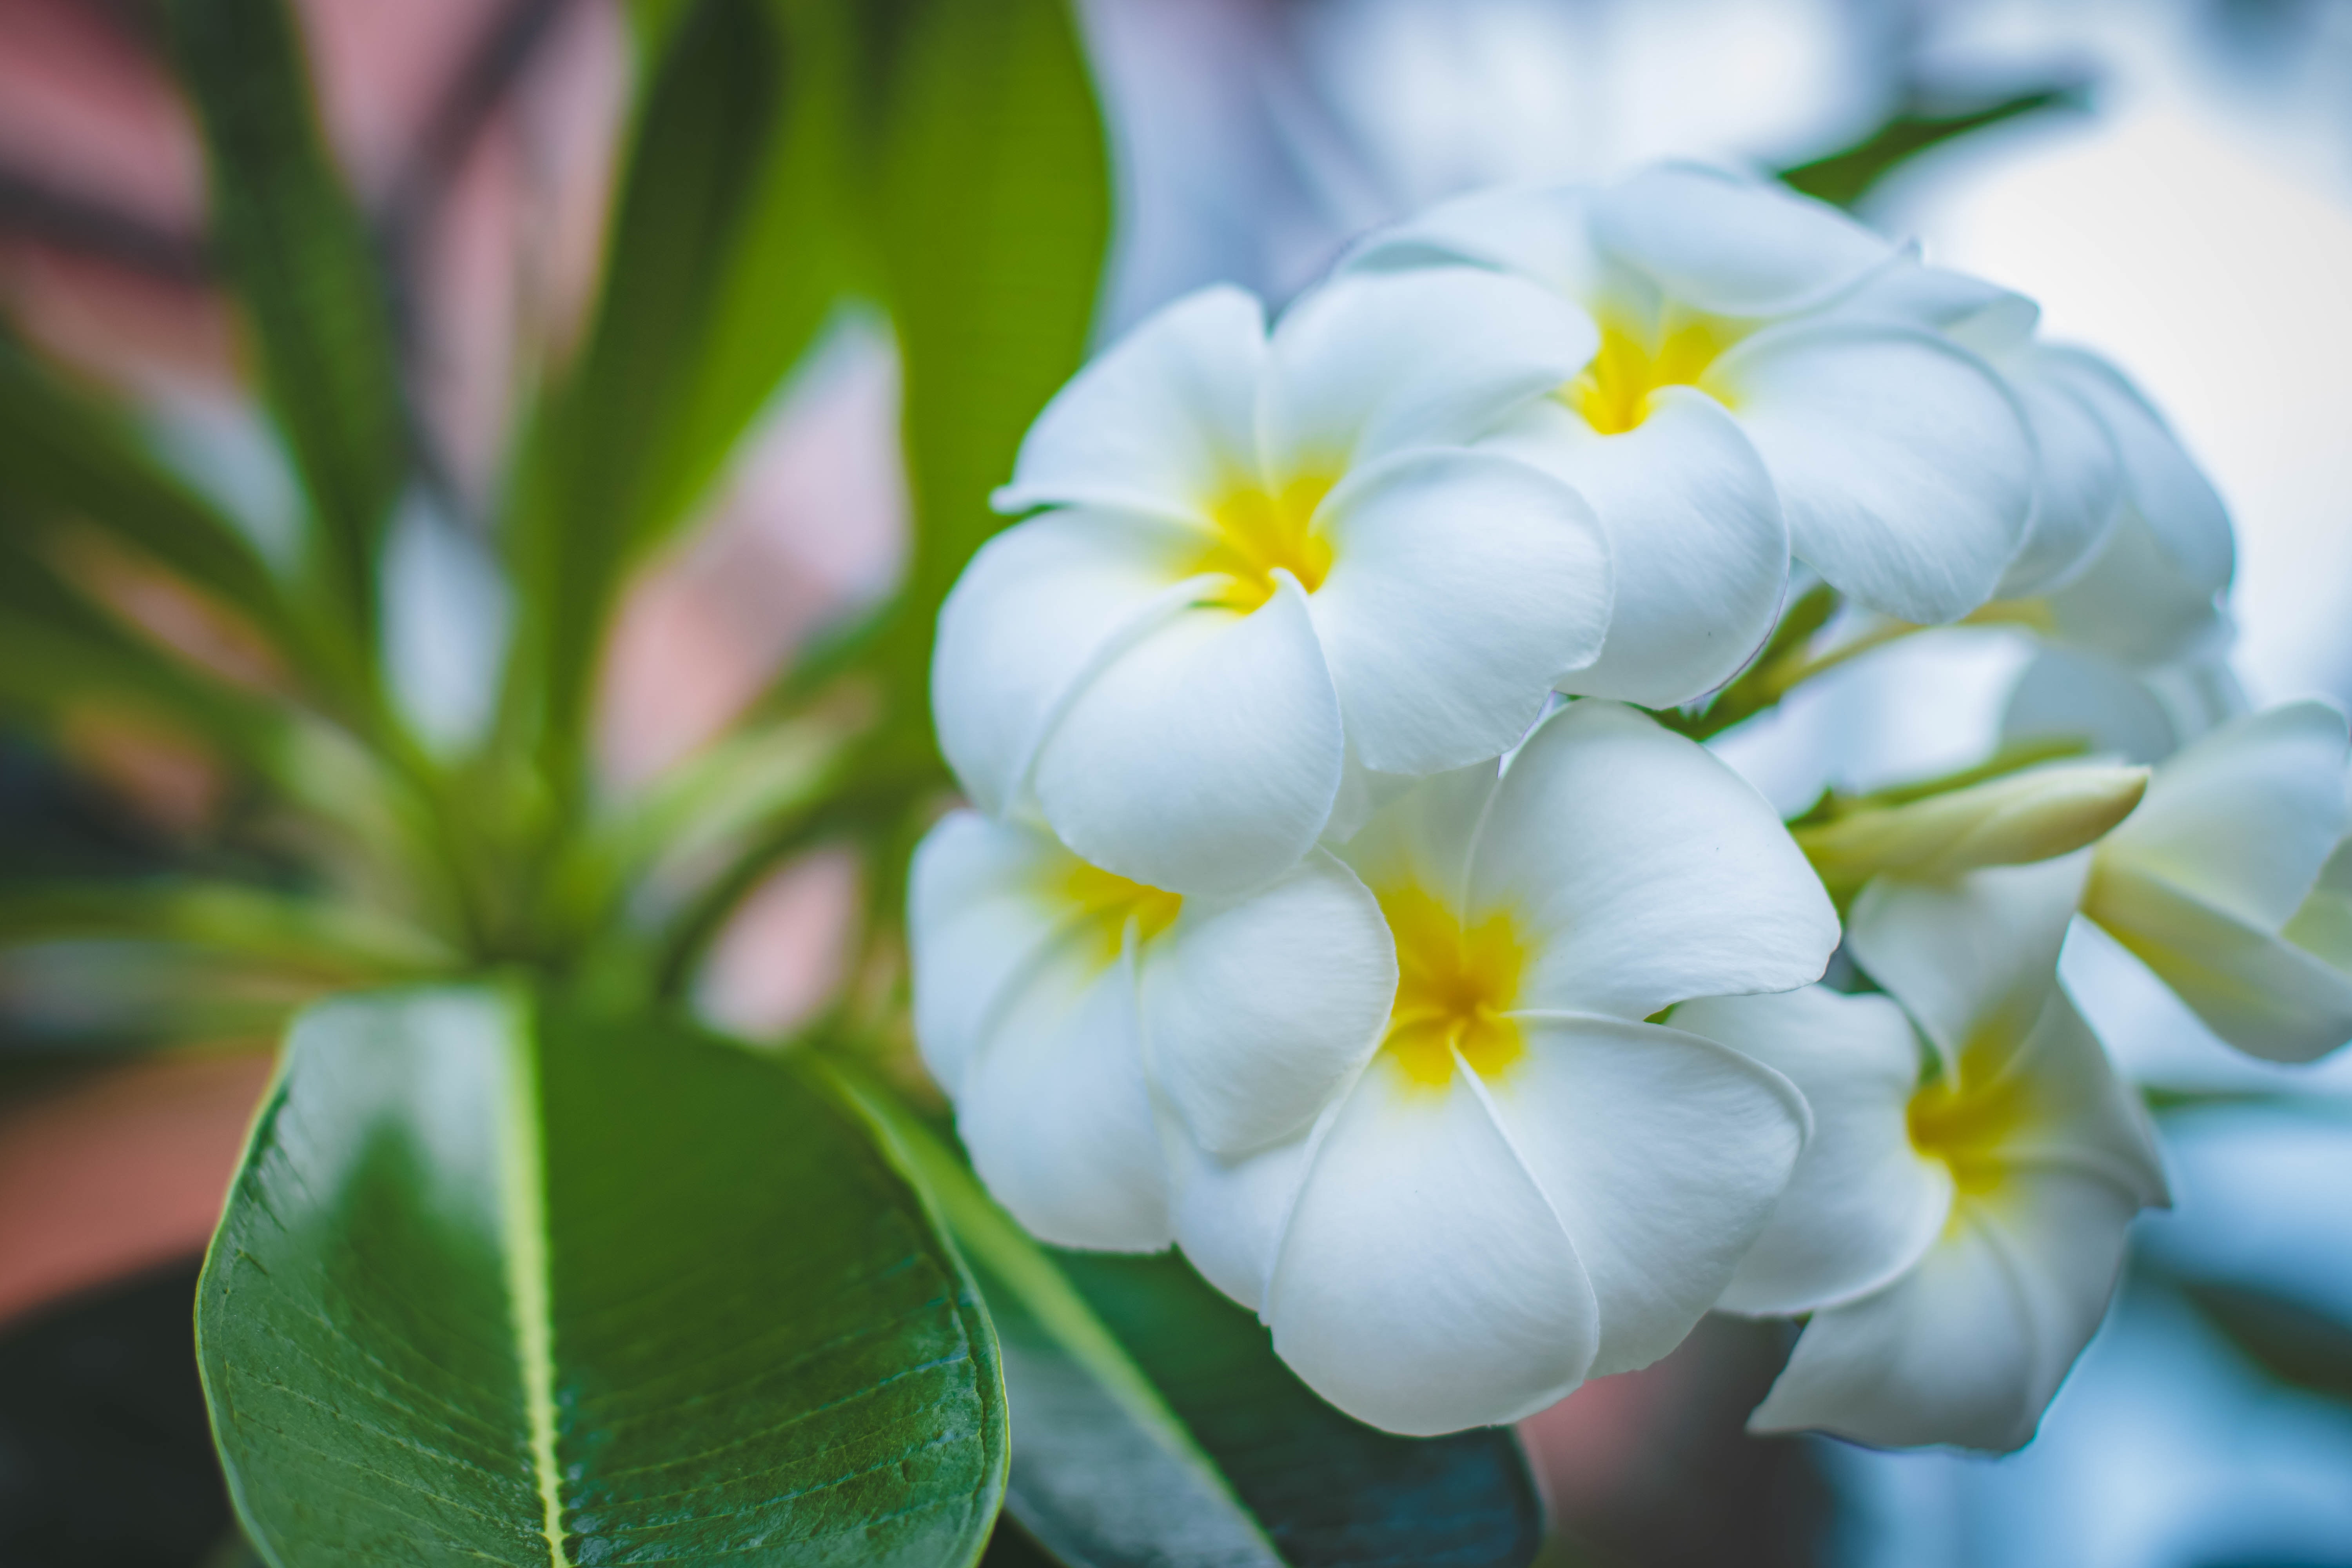
flower, plant, white, petal, frangipani, flowering plant, close up, macro photography, photography, borage family, wildflower